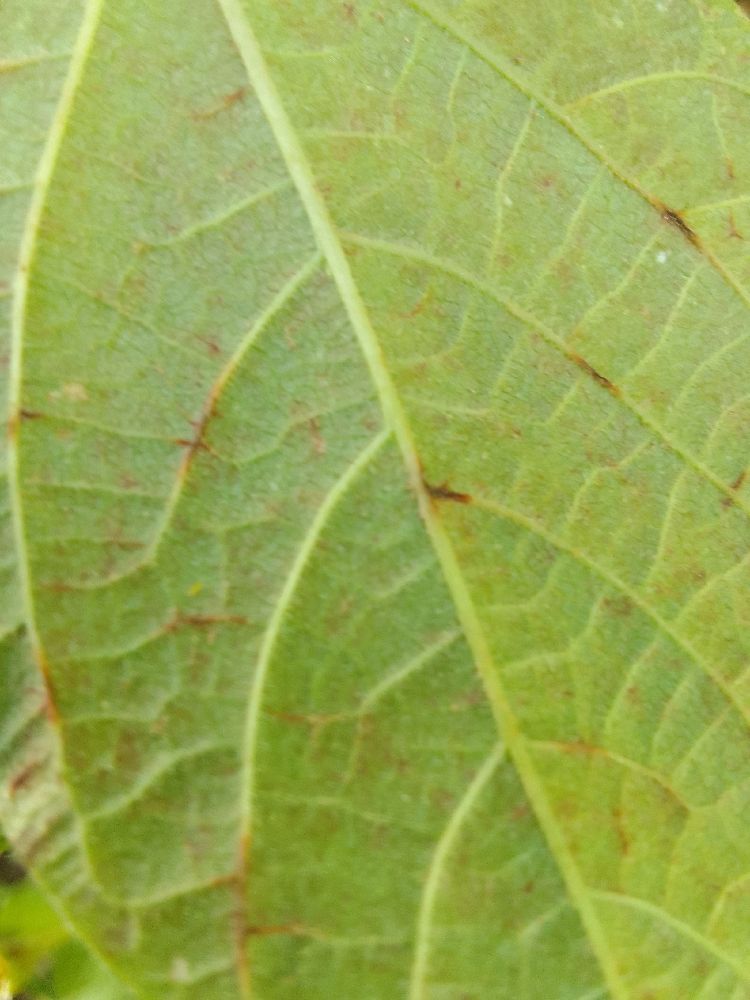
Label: anthracnose